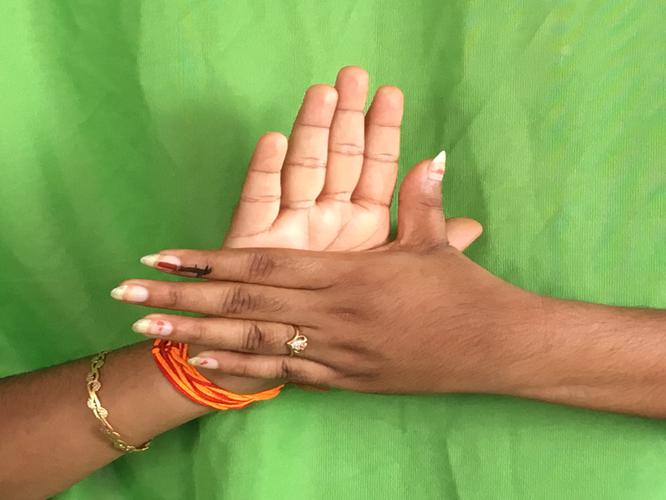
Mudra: Chakra
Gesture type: double_hand